Terrell Owens

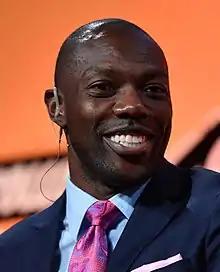
Owens in 2017

Terrell Eldorado Owens (born December 7, 1973), also known by his initials "T.O.", is an American former professional football wide receiver who played 15 seasons in the National Football League (NFL). Regarded as one of the greatest wide receivers of all time, Owens ranks third in NFL history in career receiving yards and receiving touchdowns.